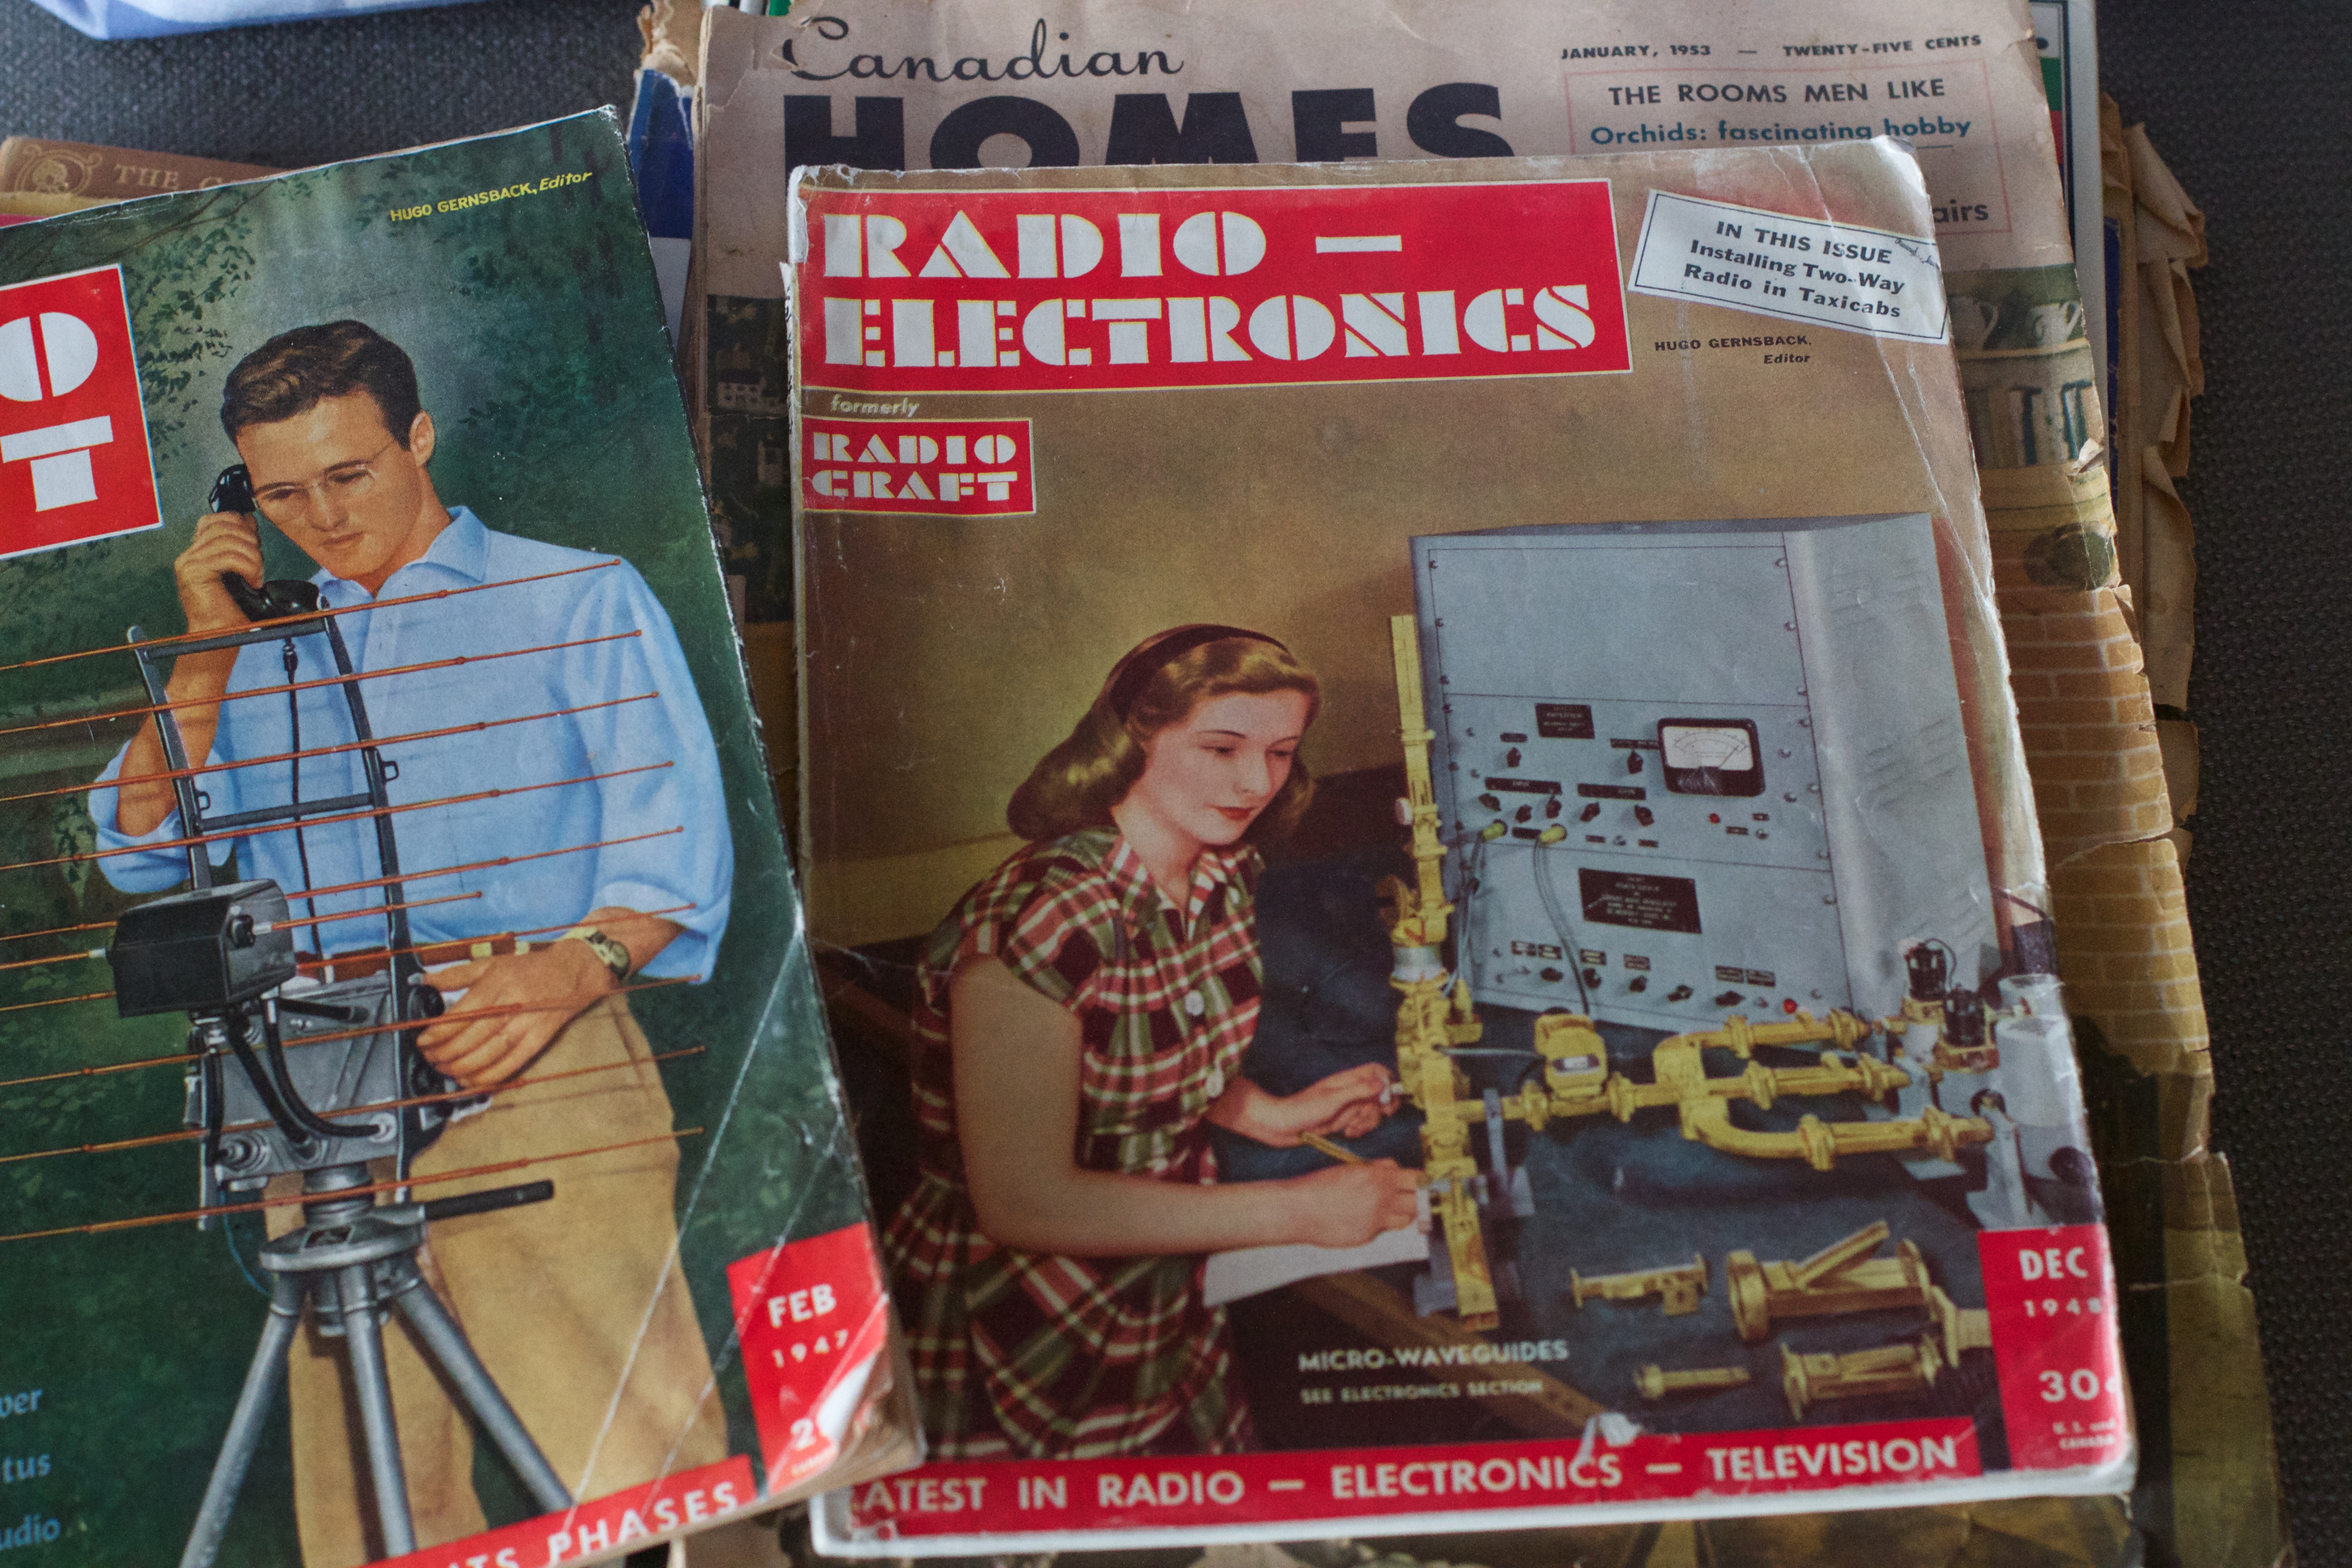
poster, comics